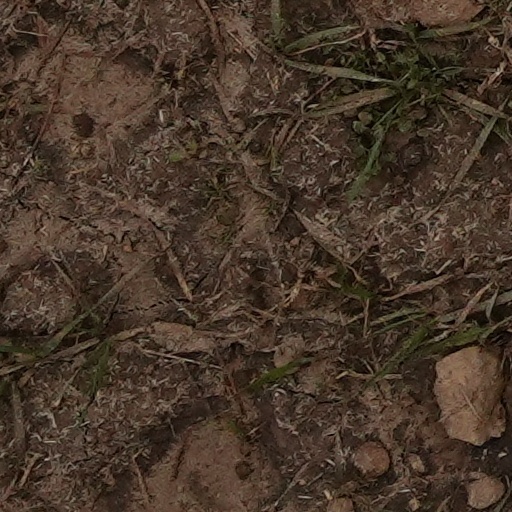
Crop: wheat